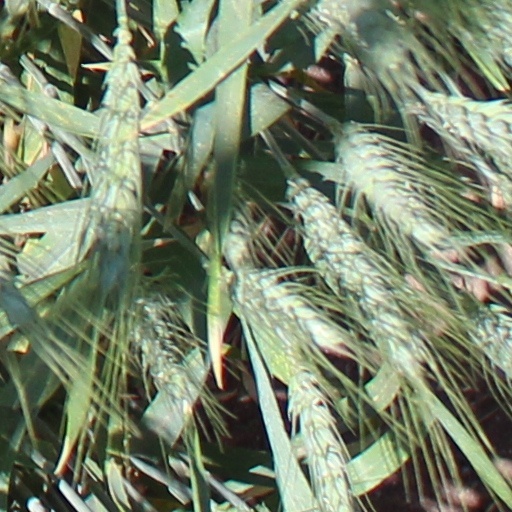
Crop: wheat